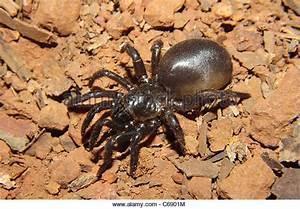
spider